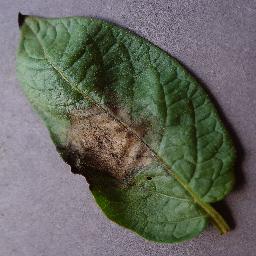
Label: Potato___Late_blight